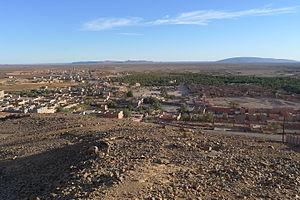
Foum Zguid oasis
Foum Zguid est une ville du Maroc située dans la région de Souss-Massa.
Le Rallye du Maroc 1976, disputé du 22 au 27 juin 1976, est la trente-septième manche du championnat du monde des rallyes courue depuis 1973, et la sixième manche du championnat du monde des rallyes 1976.